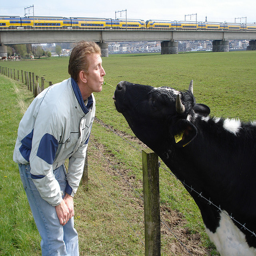
A person and a cow on a field.
A man pretending to kiss a cow over a fence
A man and a cow's faces are near each other as a train passes by on a bridge.
A man kissing a black and white cow on a field.
A cow extends its face close to a man's face.